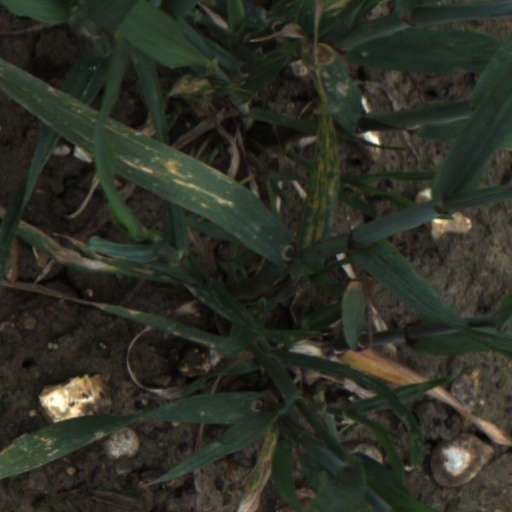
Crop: wheat